Palm Beach Gardens Challenger

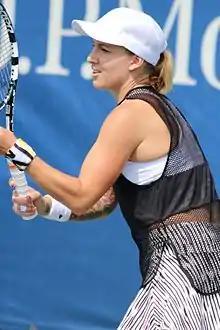
Bethanie Mattek lifted the singles trophy in 2005

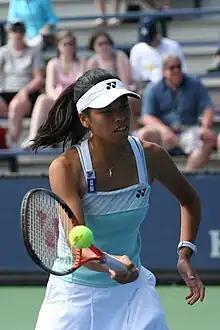
Hsieh Su-wei lifted the doubles trophy in 2005

The Palm Beach Gardens Challenger was a tournament for female professional tennis players played on outdoor clay courts. The event was classified as an ITF $50,000 Tournament from 2003 to 2005 and ITF $25,000 Tournament from 2006 to 2008. It was held annually in Palm Beach Gardens, Florida, United States, from 2003 through to 2008. It was part of the ITF Women's Circuit from 2003-2008; a tier below the Women's Tennis Association.